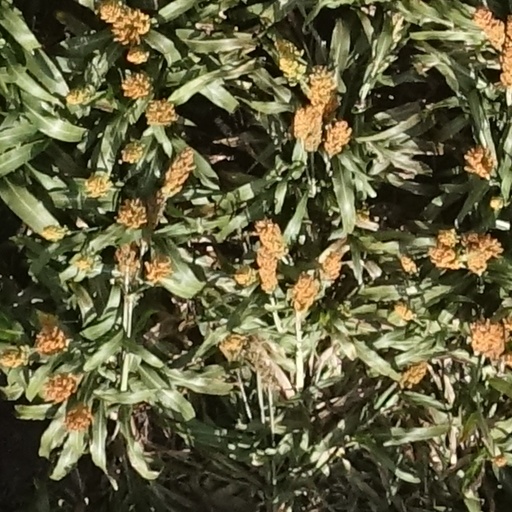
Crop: sorghum